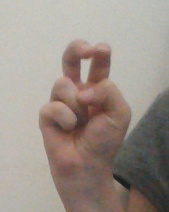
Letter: toot